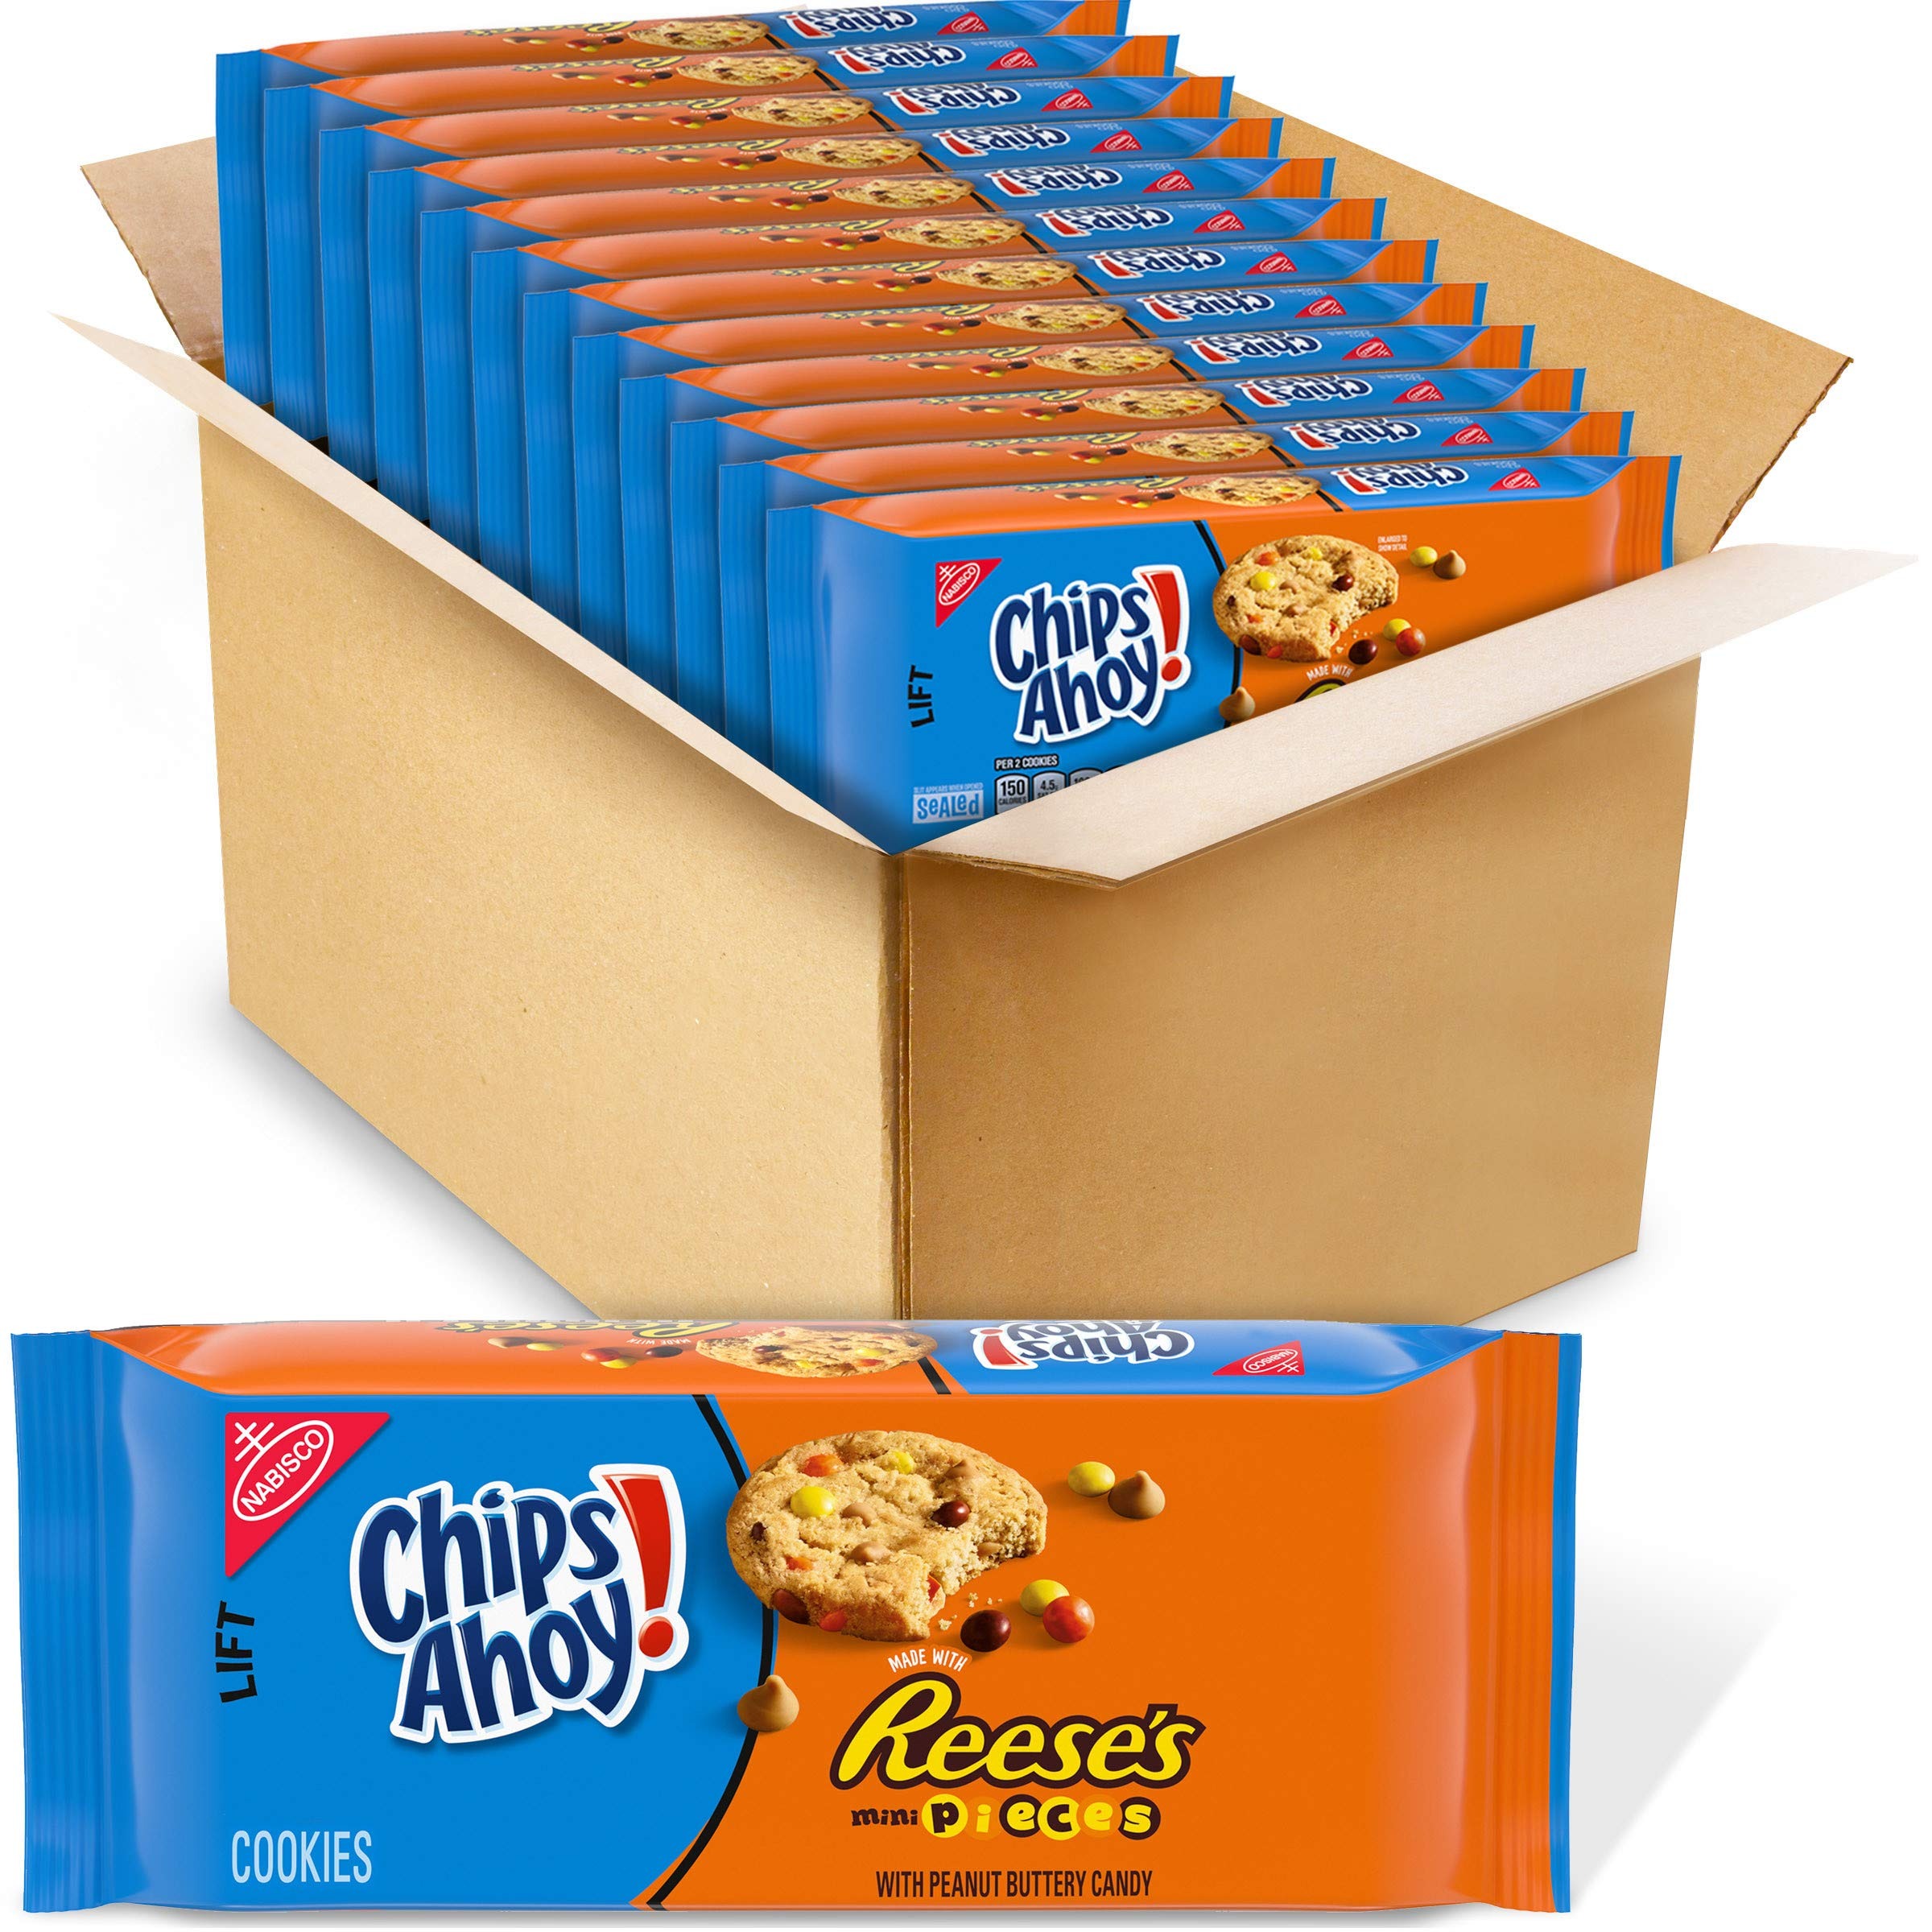
Item Name: CHIPS AHOY! Reese’s Mini Pieces Chocolate Chip Cookies, 12 - 9.5 oz Packs
Bullet Point 1: This package contains 12 resealable 9.5 oz pack of CHIPS AHOY! Reese’s Mini Pieces Cookies
Bullet Point 2: Baked ‘til crunchy and packed with miniature Reese’s Pieces candy and peanut butter chips, these crowd-pleasing cookies delight almost any sweet (or savory!) tooth
Bullet Point 3: Crispy chocolate chip cookies baked to have just the right amount of crunch
Bullet Point 4: Enjoy these CHIPS AHOY! cookies as a dessert, ice cream topper or treat at school, work or home
Bullet Point 5: CHIPS AHOY! cookies sweeten any goodie bag, party favor, lunch box, gift basket, or care package
Value: 114.0
Unit: Ounce

Price: 6.48